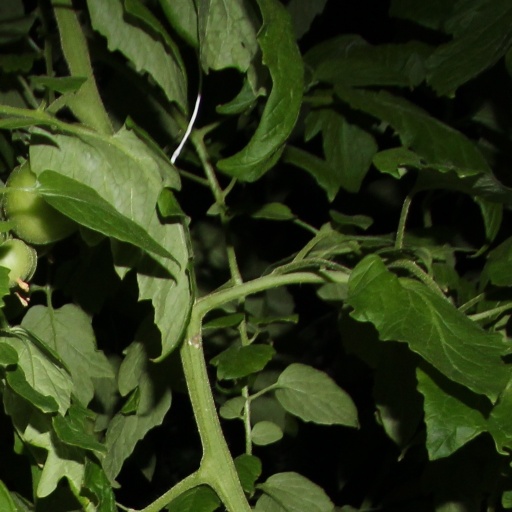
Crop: tomato